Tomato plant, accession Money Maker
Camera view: horizontal (90 deg, fisheye); turntable rotation: 300 degrees
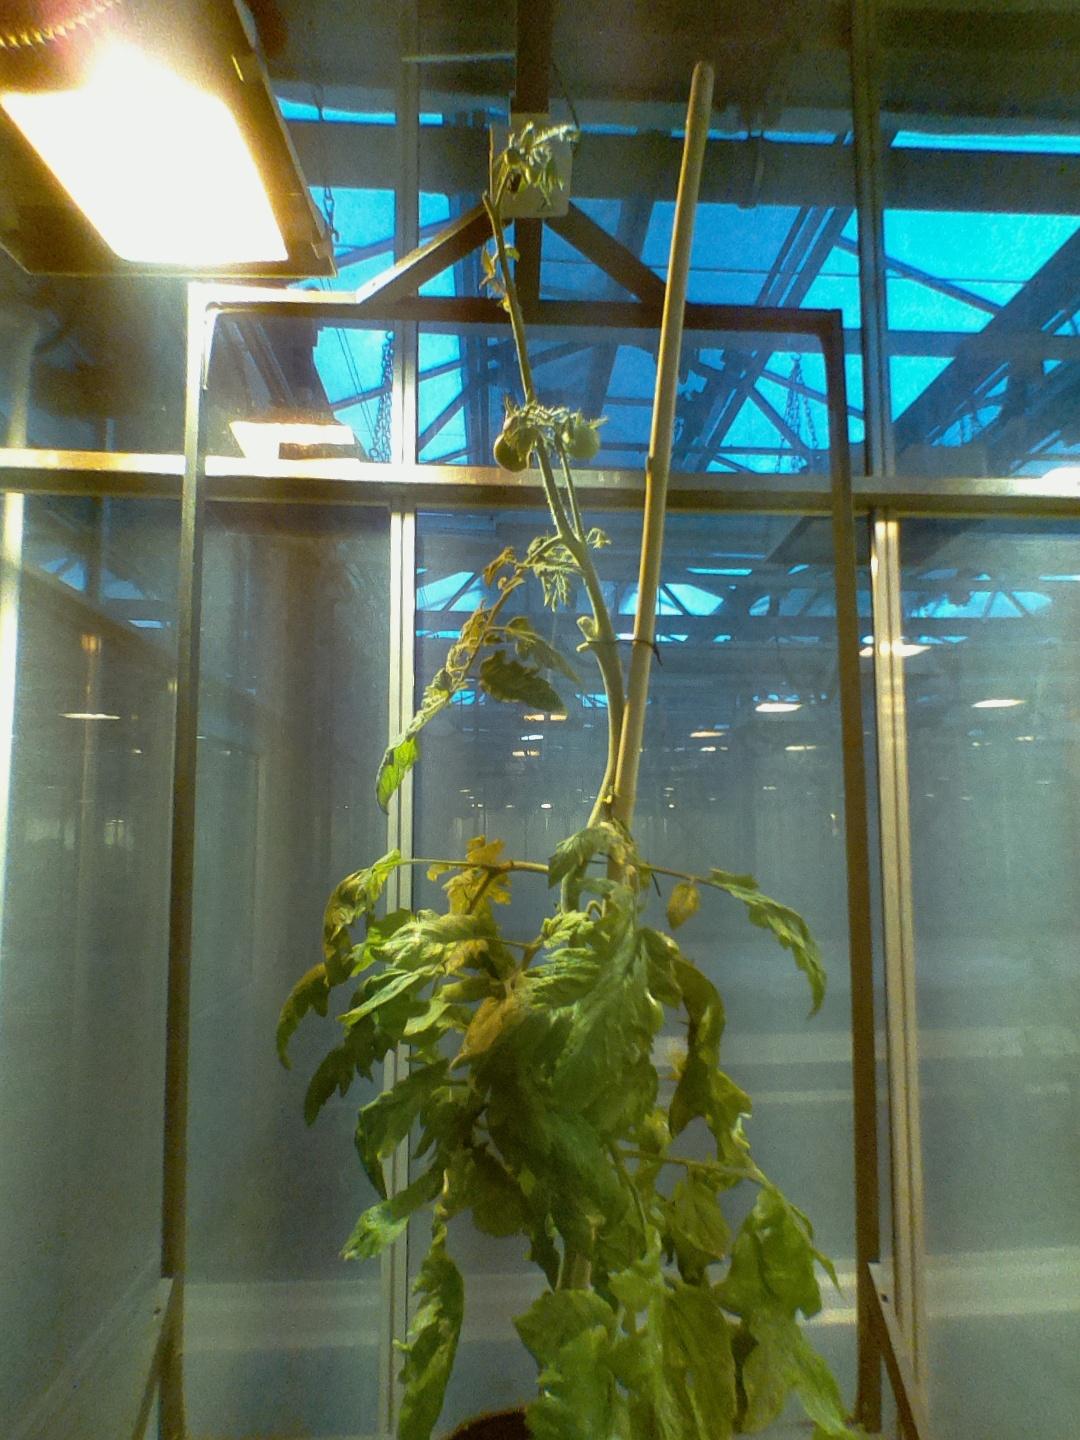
BBCH growth stage 76: 60%-70% of final fruit size